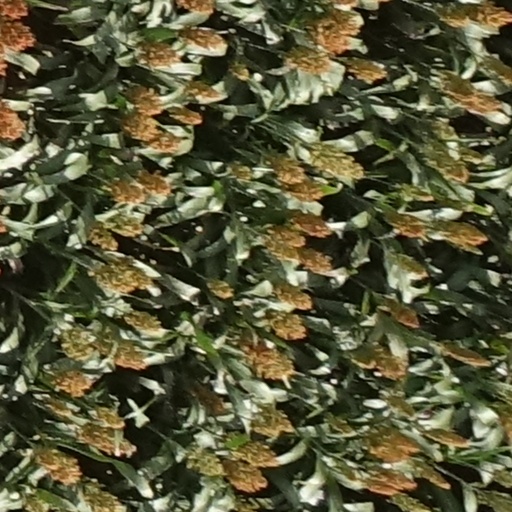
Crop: sorghum